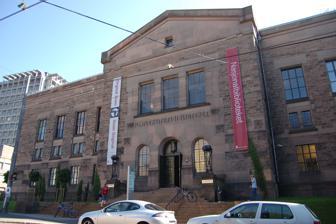
Building: University of Oslo Library
Country: Norway
Year built: 1913
Library in Oslo, Norway The former building from 1913, today used by the National Library of Norway The current main building, Georg Sverdrup's House The University of Oslo Library ( Norwegian : Universitetsbiblioteket i Oslo , UBO) is a library connected to the University of Oslo . Like the university, it was established in 1811 with Georg Sverdrup as the first head librarian. It originally doubled as the Norwegian national library , and was located at the old University of Oslo campus. In 1913 the current library building in Henrik Ibsens gate was completed. Head librarian at the time, from 1876 to 1922, was Axel Drolsum . In 1989 the institution National Library of Norway was established. It finally took over the national library tasks from the University Library in 1998, allowing the latter to concentrate on university matters. The same year, the University Library left the building in Henrik Ibsens gate for the newly constructed Georg Sverdrup's House, located at the modern University of Oslo campus at Blindern . External links Wikimedia Commons has media related to University of Oslo library . Official website 59°56′19″N 10°43′17″E / 59.93861°N 10.72139°E / 59.93861; 10.72139 v t e University of Oslo History 1943 fire Campuses Blindern Downtown Universitetsplassen Faculties Law Medicine Institutes and centers Athens Ibsen Studies Clinical Dentistry Computers and Law Development and the Environment Gender Human Rights Internet Exchange Psychology Sociology and Human Geography University Library Museums Museum of Cultural History Viking Ship Museum Natural History Museum Botanical Garden Hospitals Oslo Aker Radiumhospitalet Rikshospitalet Ullevål Akershus Affiliated institutes Violence and Traumatic Stress Studies Studies of the Holocaust and Religious Minorities International Climate and Environmental Research Frisch Centre Simula Research Laboratory Journals Apollon Ibsen Studies Nordic Journal of Human Rights Nordic Journal of Philosophical Logic Student life Chateau Neuf Foundation for Student Life Students' Society Universitas Authority control databases International ISNI VIAF National Germany United States France BnF data Czech Republic 2 Norway Israel People Trove Other IdRef This article relating to library science or information science is a stub . You can help Wikipedia by expanding it . v t e